Barbette ship

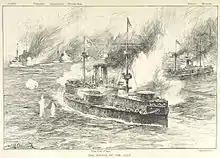
Sketch of and at the Battle of the Yalu River during the First Sino-Japanese War

Ships equipped with barbette mountings did not see a great deal of combat, owing to the long period of relative peace between their appearance in the 1870s and their obsolescence in the 1890s The Ottoman Navy possessed a number of small barbette ships, which saw combat during the Russo-Turkish War of 1877–1878. Some barbette ships saw action during the British Bombardment of Alexandria in 1882, and the participated in the Battle of Fuzhou during the Sino-French War in 1884. The two Chinese ironclads, and , that took part in the Battle of the Yalu River during the First Sino-Japanese War in 1894, carried their main battery in barbettes, though they were equipped with extensive gun shields that resembled turrets. The shields were nevertheless only proof against small-arms fire. Three of their opponents at the Yalu River, the Japanese s, also mounted their guns in open barbettes. "Zhenyuan" was seized by Japan during the war and commissioned as "Chin Yen", seeing further action during the Russo-Japanese War of 1904–1905.